Thomas R. McGuire House

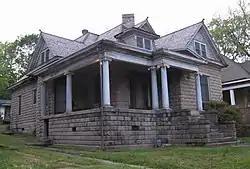
The Thomas R. McGuire House

The Thomas R. McGuire House, located at 114 Rice Street in the Capitol View Historic District of Little Rock, Arkansas, is a unique interpretation of the Colonial Revival style of architecture. Built by Thomas R. McGuire, a master machinist with the Iron Mountain and Southern Railroad, it is the finest example of the architectural style in the turn-of-the-century neighborhood. It is rendered from hand-crafted or locally manufactured materials and serves as a triumph in concrete block construction. Significant for both its architecture and engineering, the property was placed on the National Register of Historic Places on December 19, 1991.